Transamerica (film)

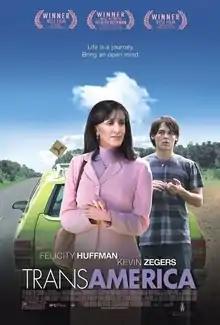
Theatrical release poster

Transamerica is a 2005 American comedy-drama film written and directed by Duncan Tucker, and starring Felicity Huffman and Kevin Zegers. Released by IFC Films and The Weinstein Company, the film premiered at the Berlin International Film Festival on February 14, 2005, and to theaters in the United States on December 2, 2005.